Answer in natural language. Considering the relative positions, where is sixdrawer dresser in gray (highlighted by a red box) with respect to wall paint (highlighted by a blue box)? Choose between the following options: left or right
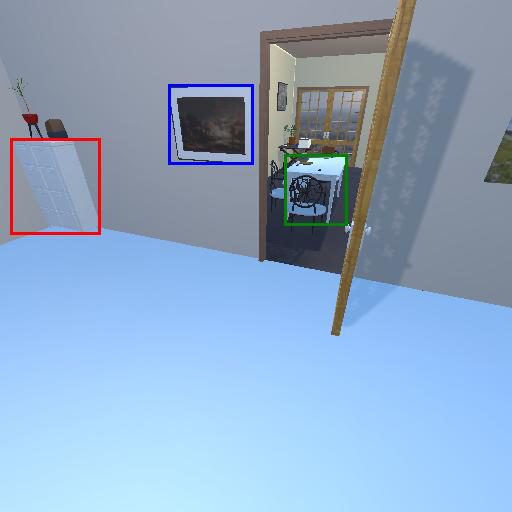
<answer>left</answer>